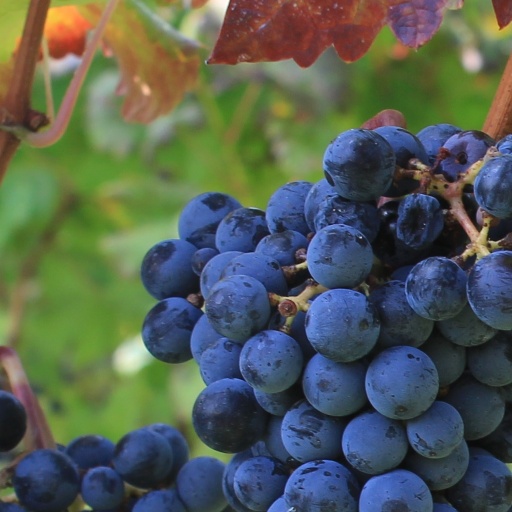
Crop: grape